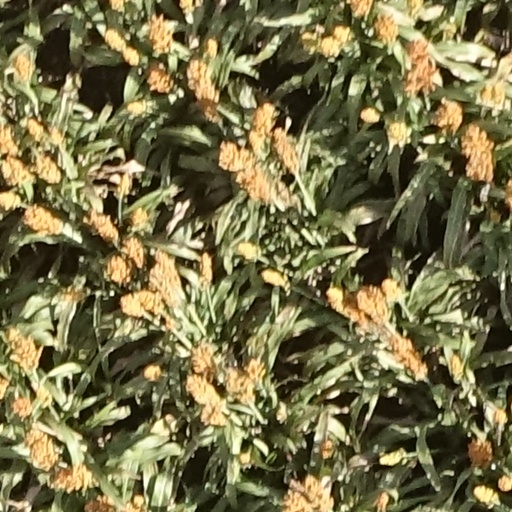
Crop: sorghum